Wilfried Bony

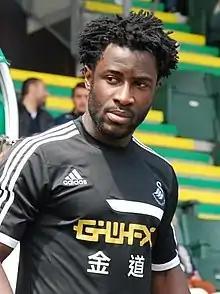
Bony with Swansea City in 2013

Wilfried Guemiand Bony (born 10 December 1988) is an Ivorian former professional footballer who played as a striker.